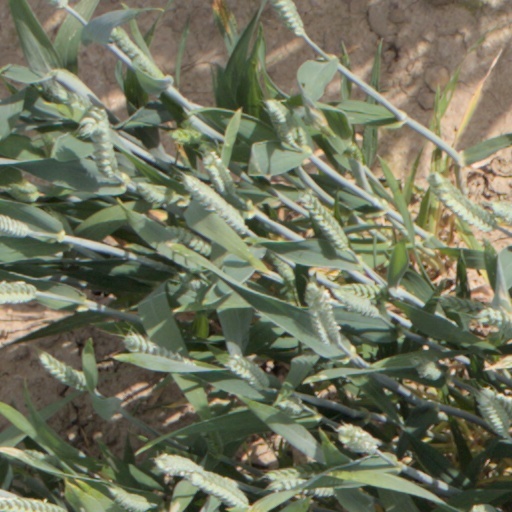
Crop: wheat